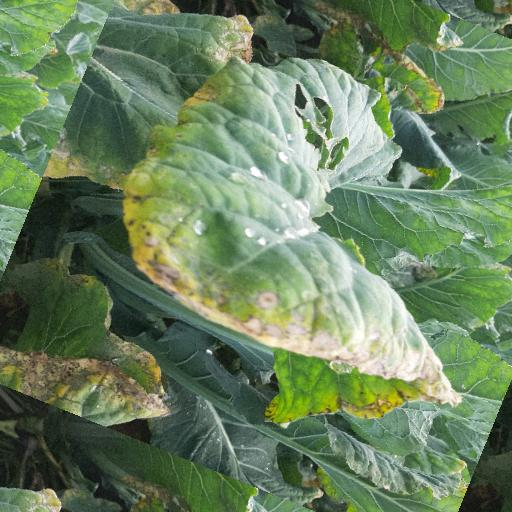
Label: Black Rot